Augusta Louise zu Stolberg-Stolberg

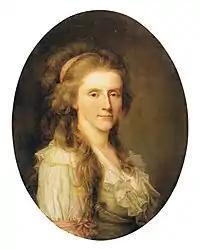
Augusta Louise zu Stolberg-Stolberg

Countess Louise Augusta zu Stolberg-Stolberg (7 January 1753 in Bramstedt, Duchy of Holstein30 May 1835 in Kiel) was a German noble who was known for her lively correspondence with the poet and thinker Johann Wolfgang von Goethe; she is known as "Goethes Gustchen" in the history of literature. By birth she was member of the House of Stolberg and by marriage member of House of Bernstorff.